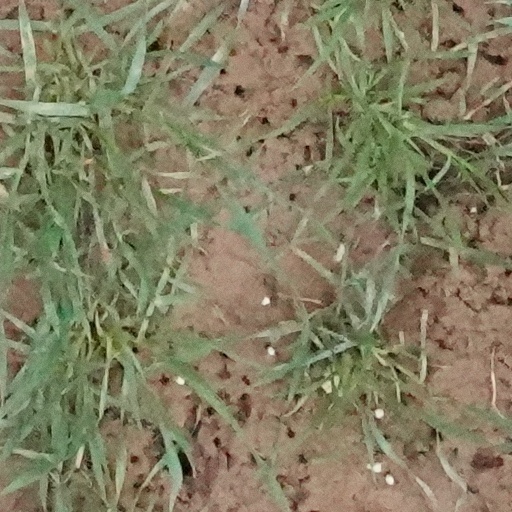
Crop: wheat